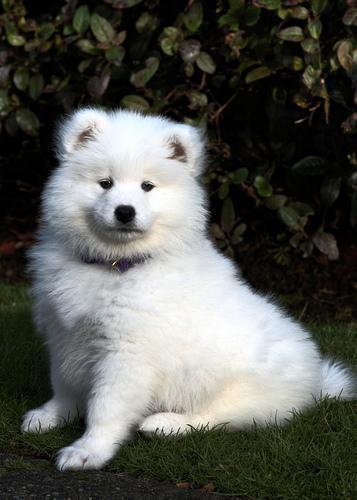
Samoyed